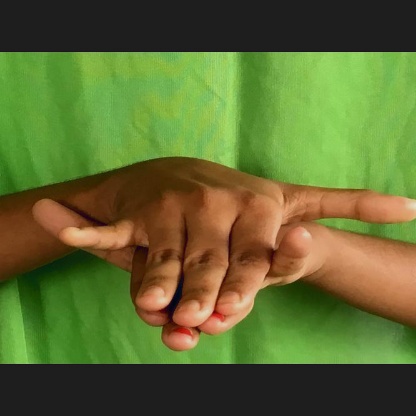
Mudra: Varaha